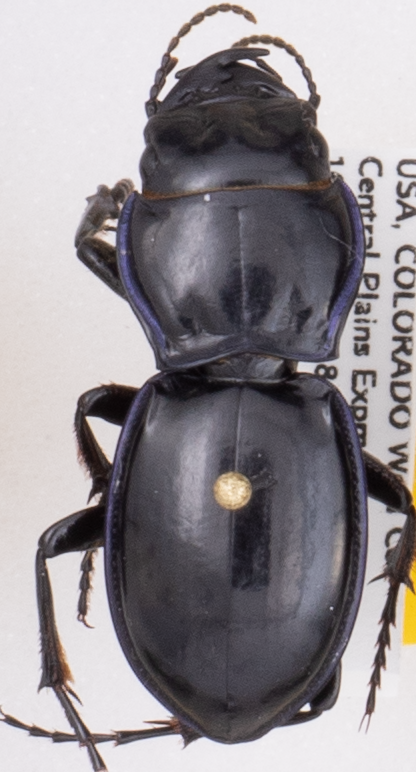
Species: Pasimachus elongatus
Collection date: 2019-07-31
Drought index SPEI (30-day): -0.952
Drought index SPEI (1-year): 0.63
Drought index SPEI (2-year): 0.47